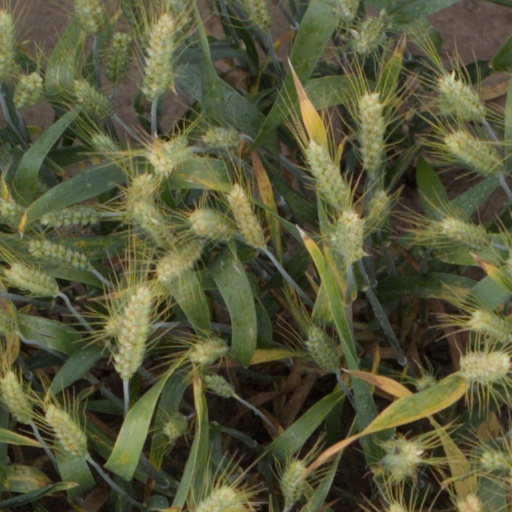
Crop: wheat